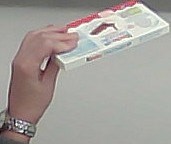
Product: kinder_chocolate